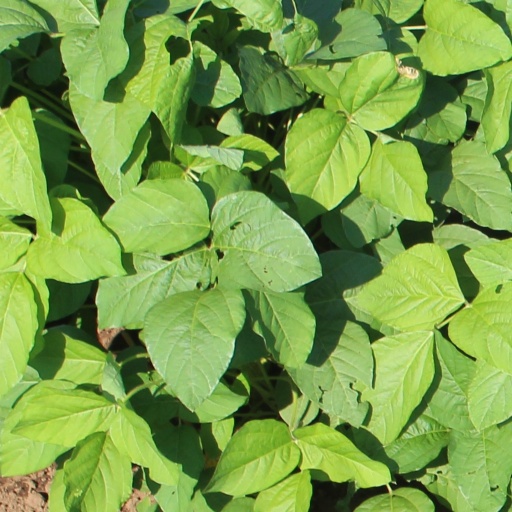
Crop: soybean